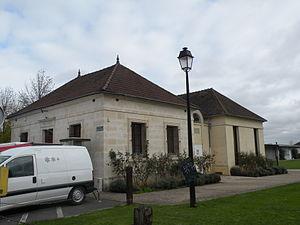
mairie Nointel (Oise)
Nointel est une commune française située dans le département de l'Oise en région Hauts-de-France. Ses habitants sont appelés les Nointellois et les Nointelloises.